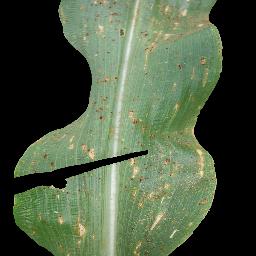
Label: Corn_(Maize)___Common_Rust